Land tenure

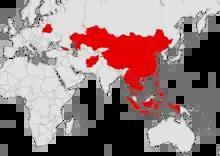
Map of countries where foreign land ownership is banned as of 2023

41 of the Constitution of Afghanistan, foreigners are not allowed to own land. Foreign individuals shall not have the right to own immovable property in Afghanistan